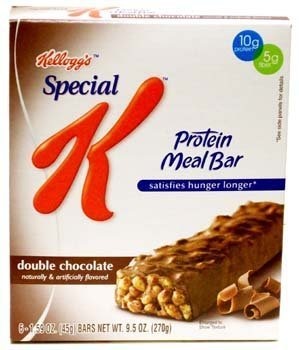
Item Name: Kellogg's Special K Double Chocolate Protein Meal Bars 6 pk 9.5 oz
Bullet Point: 9.5 oz
Product Description: Kellogg's Special K Double Chocolate Protein Meal Bars 6 pk 9.5 oz
Value: 6.0
Unit: Count

Price: 14.5